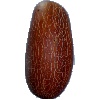
Label: Cucumber Ripe 1